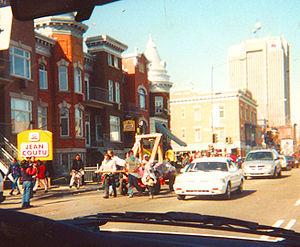
Des manifestants véhiculent une catapulte au Sommet des Amériques à Québec, le 20 avril 2001.